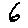
Label: 6